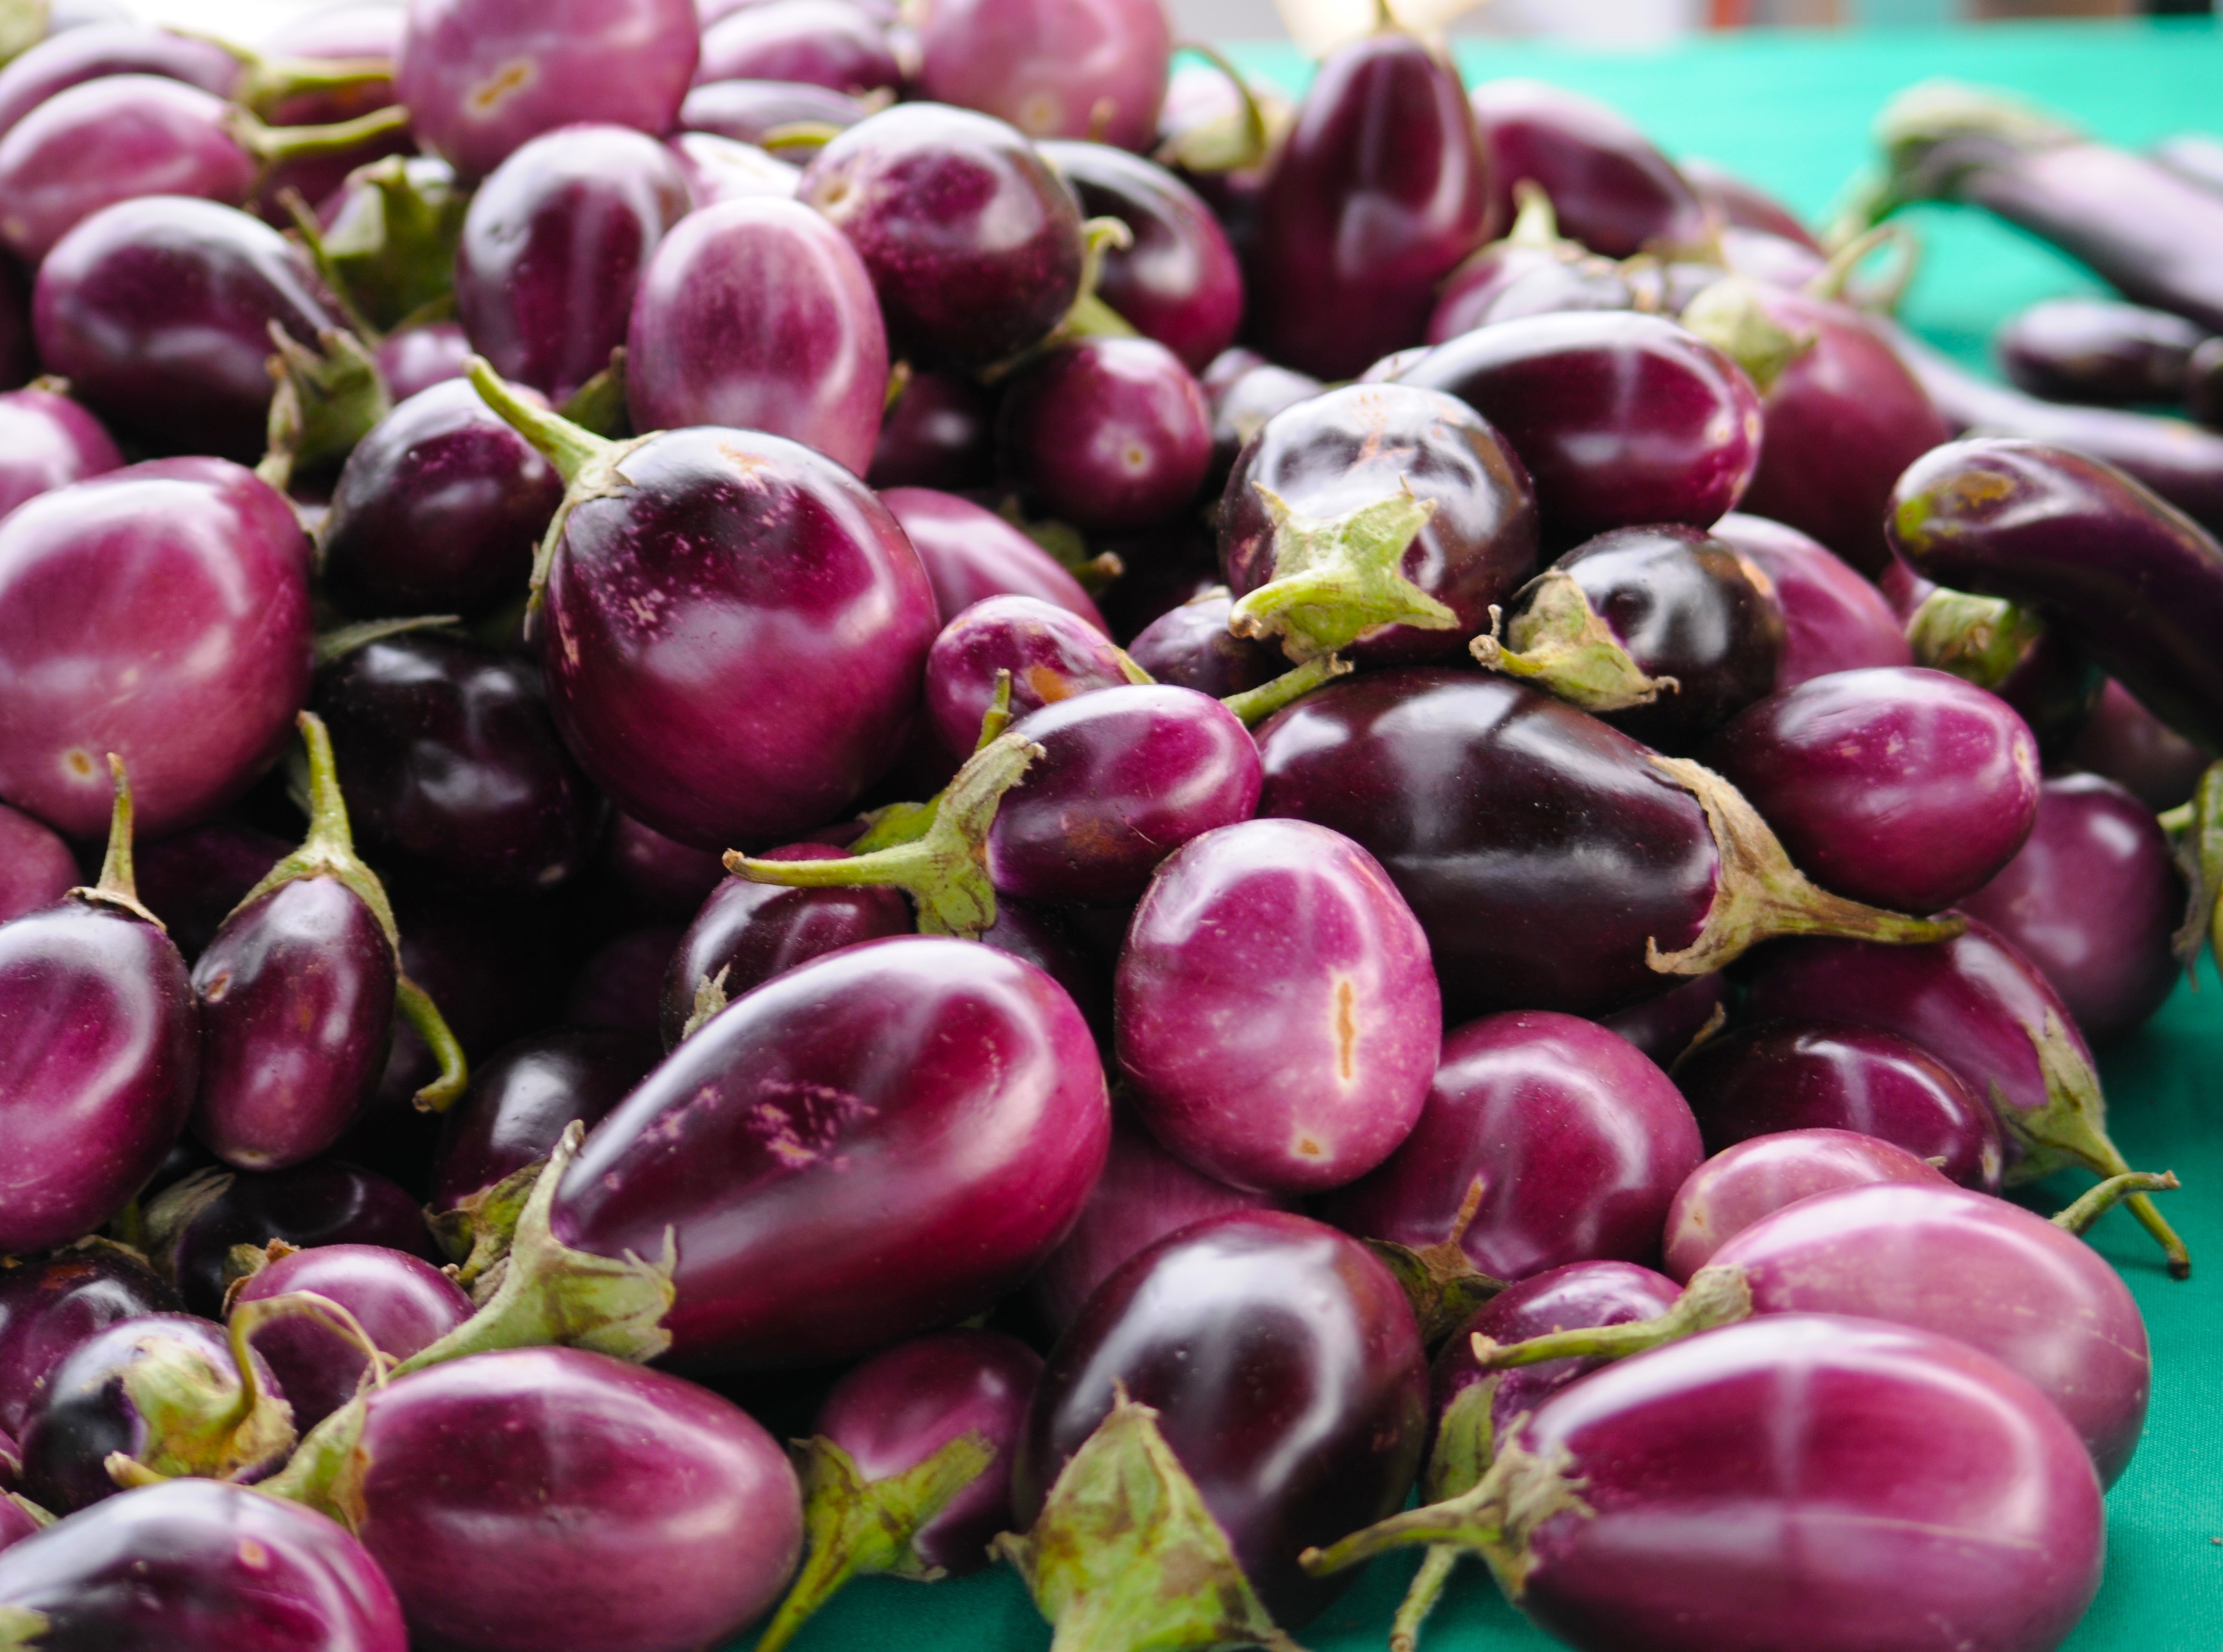
plant, fruit, purple, ripe, food, produce, vegetable, natural, fresh, market, colorful, aubergine, eggplant, flowering plant, land plant